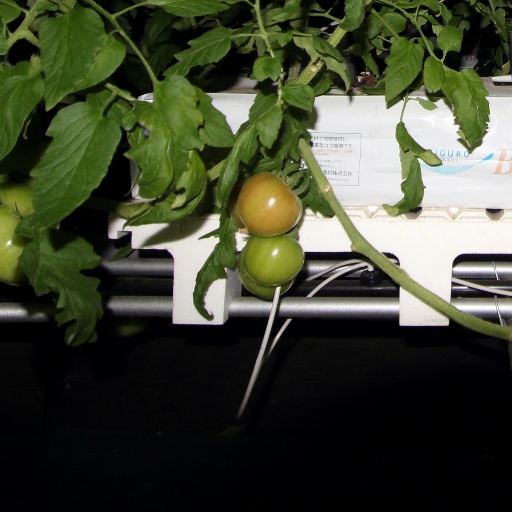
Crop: tomato